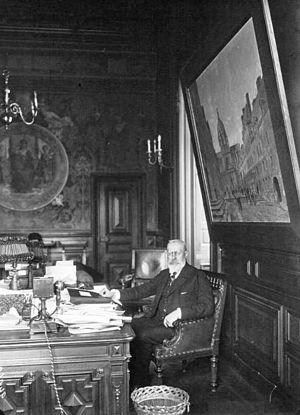
Paul Émile Appell est un mathématicien français et un scientifique engagé.